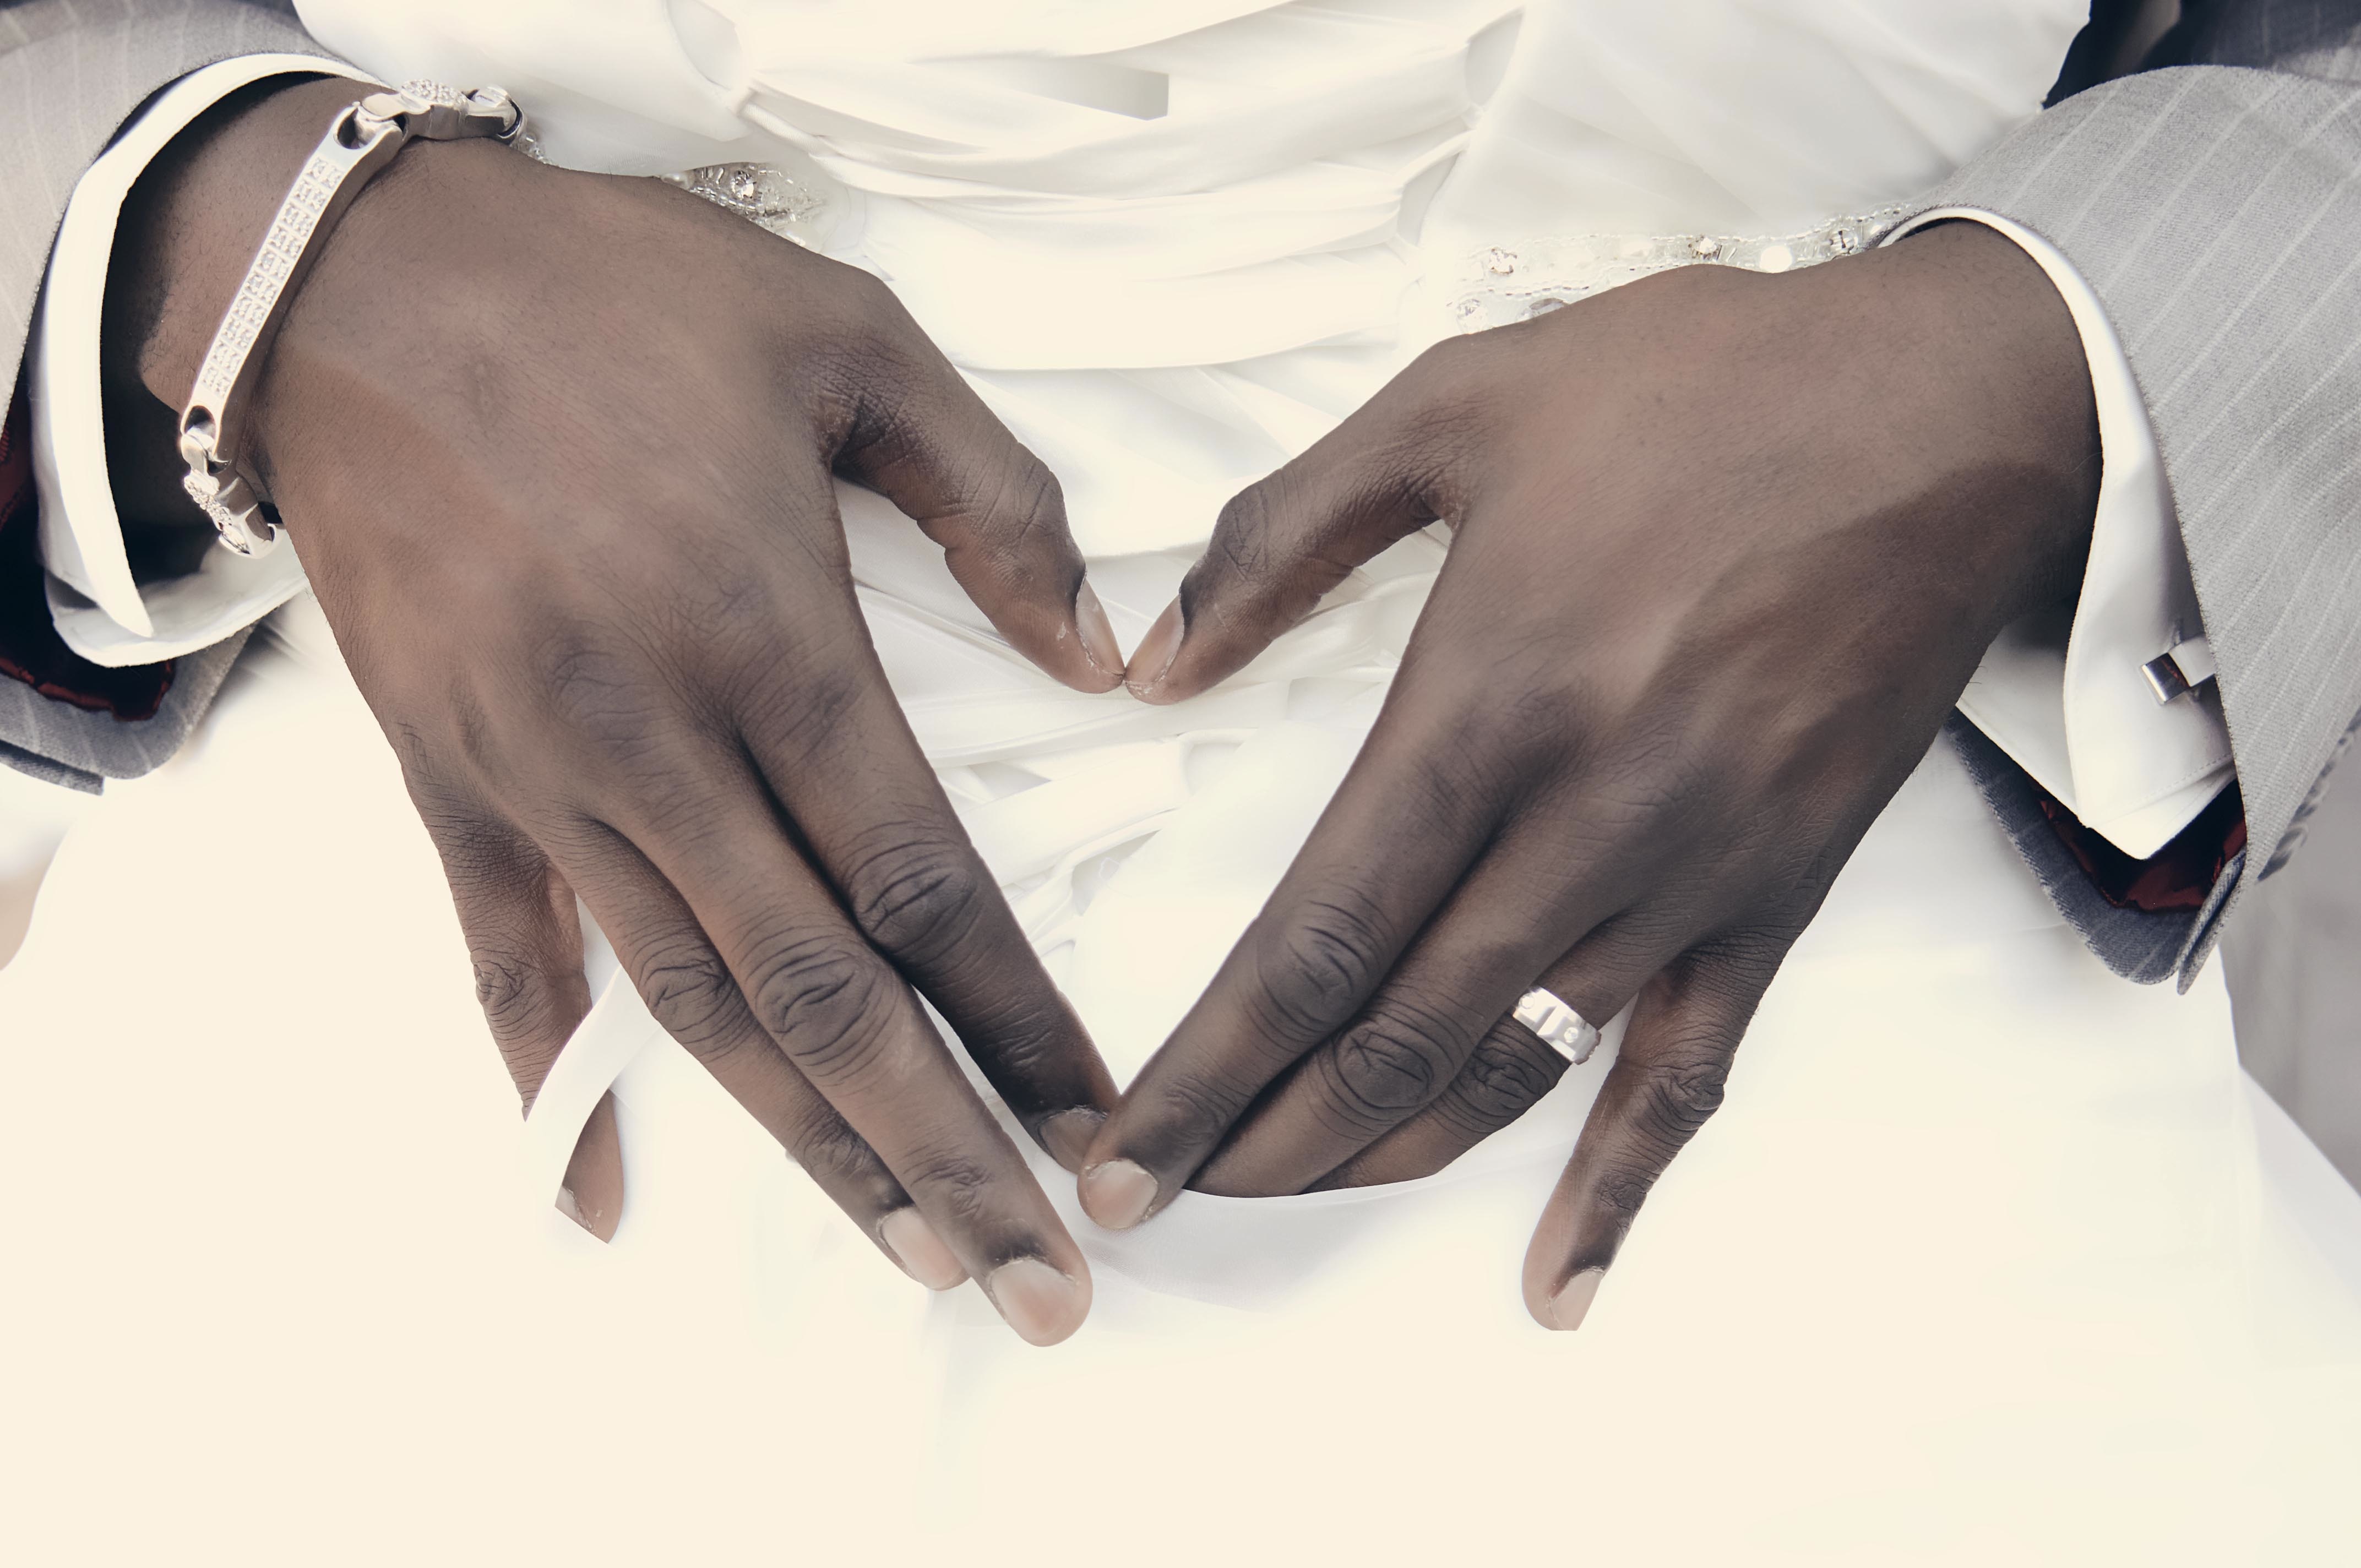
hand, leg, arm, muscle, mouth, human body, organ, interaction, sense